Admeto

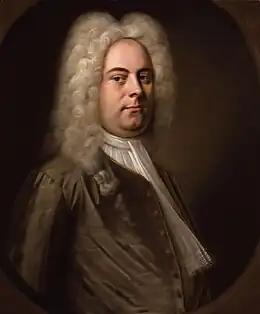
George Frideric Handel

The opera was very successful at its first performances. However the presence of two prima donnas in the London operas had created factions of very partisan supporters of either one or the other ladies, and some performances were disrupted by hisses and loud cat calls by supporters of one of the star sopranos whenever the other one was singing, creating public scandal.